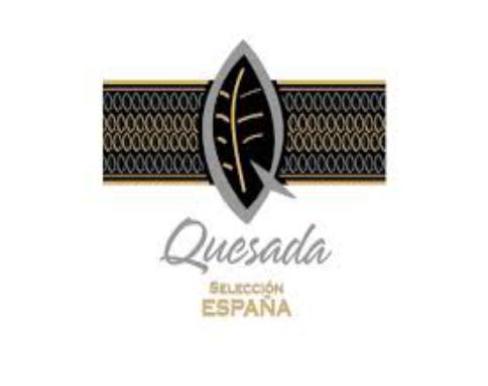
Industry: Necessities